The Castle, Saint Helena

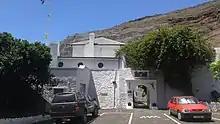
Front entrance to The Castle complex.

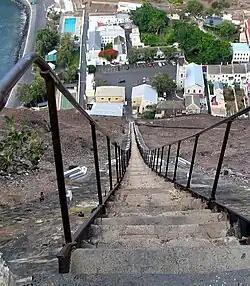
The view down Jacob's Ladder, looking onto The Castle (white buildings between the gardens and the swimming pool).

The Castle is the main government building of the British Overseas Territory of Saint Helena, Ascension and Tristan da Cunha, located in Jamestown on the island of Saint Helena. A Grade I-listed building, the oldest parts of the complex date to 1708, but it was largely reconstructed in the 1860s because of termite damage. It does not have the appearance of a typical castle, though historically the site was part of the East India Company fortifications of Jamestown.